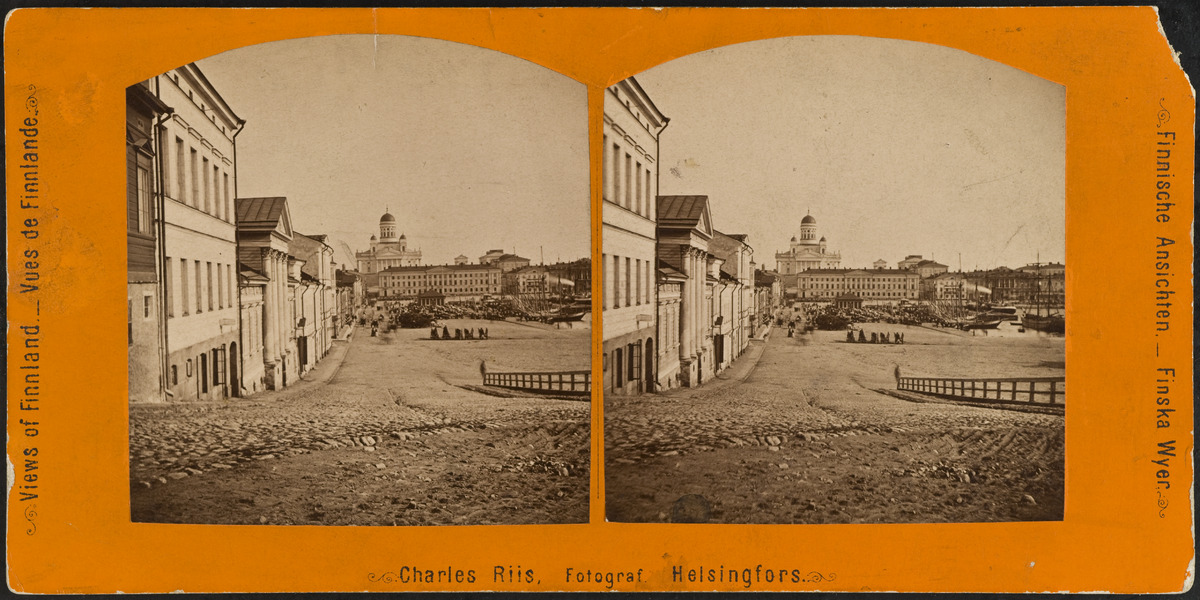
Näkymä Etelärantaan, vasemmalla kadunvarren taloja, taustalla Kauppatori, Seurahuone ja Nikolainkirkko (Tuomiokirkko)
sisällön kuvaus: Näkymä Etelärantaan, vasemmalla kadunvarren taloja, taustalla Kauppatori, Seurahuone ja Nikolainkirkko (Tuomiokirkko). mustavalkoinen
Kuvaaja: Riis, Charles, valokuvaaja
Ajankohta: kuvausaika 1870 - 1892
Paikka: Suomi, Uusimaa, Helsinki, Kaartinkaupunki Helsinki, Eteläranta 2, 4, 6, 8
Aiheet: kadut, rakennukset tiilirakennukset, torit, kirkot